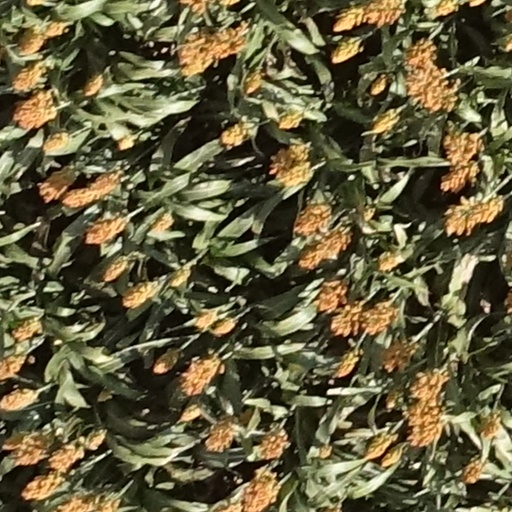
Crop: sorghum